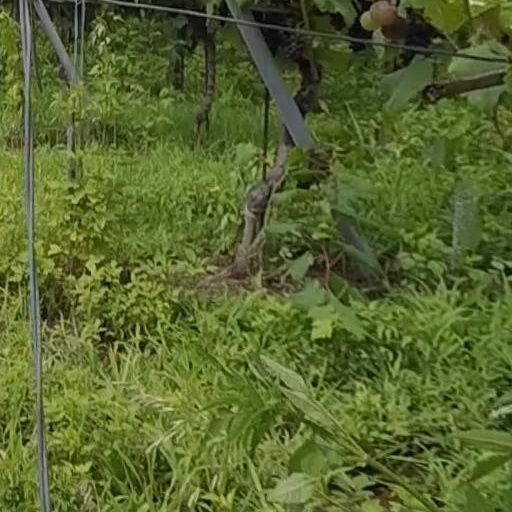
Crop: grape